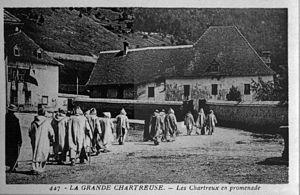
Le monastère de la Grande Chartreuse est le premier monastère et la maison-mère des moines-ermites de l'ordre des Chartreux. Il est situé sur la commune de Saint-Pierre-de-Chartreuse, dans l'Isère, au pied du Grand Som, le quatrième plus haut sommet du massif de la Chartreuse.